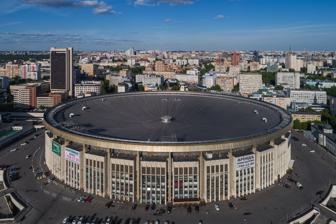
Building: Olympic Stadium (Moscow)
Country: Russia
Year built: 1980
Indoor arena located in Moscow, Russia This article is about the indoor facility. For the main 1980 Moscow Olympic stadium, see Luzhniki Stadium . "Olimpiisky" redirects here. For the stadium in Kyiv, see Olimpiyskiy National Sports Complex . For the stadium in Donetsk, see RSC Olimpiyskiy . Olimpiyskiy Спортивный комплекс Олимпийский Aerial view of the arena (c.2017) Full name Olympic Sports Complex Address 16 строение 1 Moscow 129090 Russia Location Olimpiyskiy Prospekt Coordinates 55°46′52″N 37°37′35″E / 55.78111°N 37.62639°E / 55.78111; 37.62639 Owner ZAO Neftegazprod Capacity 35,000 (Main Arena) 5,000 (North Hall) Construction Broke ground 1977 Opened 19 July 1980 ( 1980-07-19 ) Closed March 2019 Demolished 2020 Rebuilt 2020–present Architect Mikhail Posokhin Boris Thor Leonas Aranauskas Structural engineer V. I. Nadezhdin General contractor Glavmospromstroy Website Venue Website Olympic Stadium ( Russian : Олимпийский стадион ) (known locally as Olimpiyskiy ) was an indoor arena located in Moscow , Russia. It was built for the 1980 Summer Olympics and, divided into two separated halls, hosted the basketball and boxing events. It was closed in March 2019, and was subsequently demolished in 2020 for the construction of a new complex. Reconstruction The new Olimpiyskiy Arena construction process (November 2020, December 2020, June 2022, June 2024) On 1 January 2019, the sports complex was closed for reconstruction, which is scheduled to last until 2025. The pool is closed in the summer of the same year. On 3 March, demolition of the main arena started and continued till 25 December 2020, when the sport complex buildings was completely demolished for further reconstruction. The reconstruction project was developed by the architectural bureau of the Kievskaya Ploshchad Group of companies together with the APA company. After the reconstruction, the complex will consist of four buildings, three of which will be combined by a stylobate and a system of transitions: the Main Building, Aquatic Complex, Sports and Recreation Complex and Small Concert Hall. According to the data released during the arrival of Sergei Sobyanin for a 3rd term as the Mayor of Moscow , Olimpiyskiy provides for the creation of: a concert venue with capacity for 12,000 people, a cinema cluster, a water amusement park, a shopping space, an exhibition space, etc. The renovated sports complex will retain swimming and jumping pools, there will be gyms, tennis courts, an indoor ice rink, a wellness and rehabilitation complex, a beach sports center - in total, more than 100 playgrounds and play areas for more than 30 sports have been announced. Events Sports A view during the 2015 World Fencing Championships on 15 July A part of the "Olimpiyskiy Sports Complex", it made up one architectural ensemble with another venue, constructed at the same time, the Swimming Pool . Its capacity was 80,000 people, and the stadium could hold up to 16,000 people for televised events. In May 2014, the Government of Moscow auctioned 65% of shares in the stadium that it previously controlled. Oil company ZAO Neftegazprod won the auction, paying ₽ 4,672 billion rubles (approximately € 100 million euros ). Sporting events held at the stadium included the Davis Cup finals and the Kremlin Cup tennis tournament. It was the world's first indoor bandy arena, and hosted the Bandy World Championships in 1989 (the first bandy world championship held indoors) and 2008 . The arena hosted the 1999 FIBA EuroStars game and the 2005 Euroleague Final Four . The 2013 European Artistic Gymnastics Championships were held in the stadium between 17 and 23 April 2013. The venue hosted the World Boxing Super Series men's, cruiserweight final between Oleksandr Usyk and Murat Gassiev in front of 24,000 fans in attendance on 21 July 2018. Usyk won the fight comfortably, becoming the first fighter at cruiserweight to unify all four world title belts. Muhammad Ali 's widow, Lonnie Ali, presented the Ali trophy to Usyk after the fight. Music events At the time of its demolition, SC Olympiyskiy was the largest indoor concert arena in Russia. Many international artists played concerts here as part of their world tours, such as A-ha , Asia , Depeche Mode , Mylène Farmer , Beyoncé , Britney Spears , Black Sabbath , Bonnie Tyler , Slipknot , Enrique Iglesias , George Michael , Imagine Dragons , Iron Maiden , Jamiroquai , Justin Bieber , Justin Timberlake , Kylie Minogue , Lady Gaga , Linkin Park , Madonna , Muse , Nazareth , Paul McCartney , Pink Floyd , Roger Waters , Rihanna , Robbie Williams , Roxette , Whitney Houston . The venue hosted the Eurovision Song Contest 2009 , the first time Russia hosted the competition. See also List of indoor arenas in Russia List of tennis stadiums by capacity References